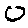
Label: 0